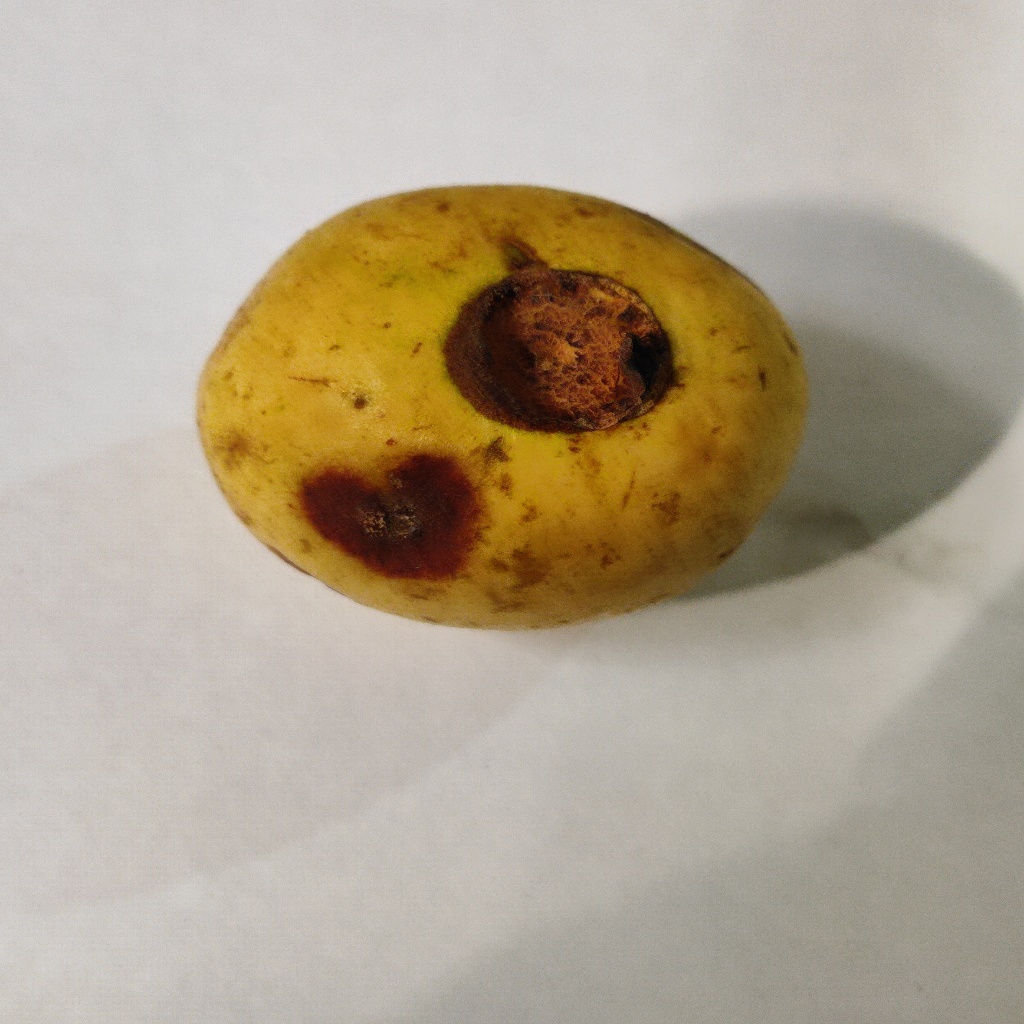
Crop: guava
Quality class: Defect